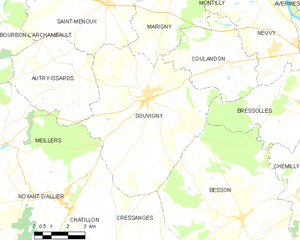
Carte des communes françaises: Souvigny